Kedah Sultanate

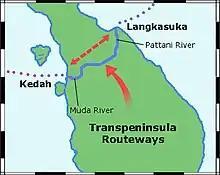
Map of Old Kedah and the early transpeninsular routeway

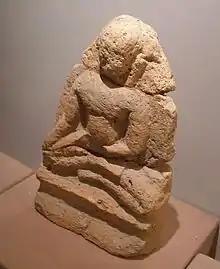
Stone sculpture sitting in the Lotus position found in Kedah

By around 788 BCE, a systematic government of a large settlement of Malay native of Kedah had been established around the northern bank of the Merbok River. The state consisted of a large area of the Bujang Valley, covering the Merbok and Muda River branches in an approximately 1,000-square mile area. The capital of the settlement was built at the estuary of a branch of the Merbok River, now known as Sungai Batu. Around 170 CE, groups of Hindus arrived at Kedah, who were soon joined by peoples from nearby islands and from the northern Mon-Khmer region. At the same time, traders from India, Persia and the Arabian Peninsula arrived at the brink of the Malacca Strait, using "Gunung Jerai" (the Kedah Peak) as a marking point. Ancient Kedah covered the areas of Kuala Bahang, Kuala Bara, Kuala Pila and Merpah.